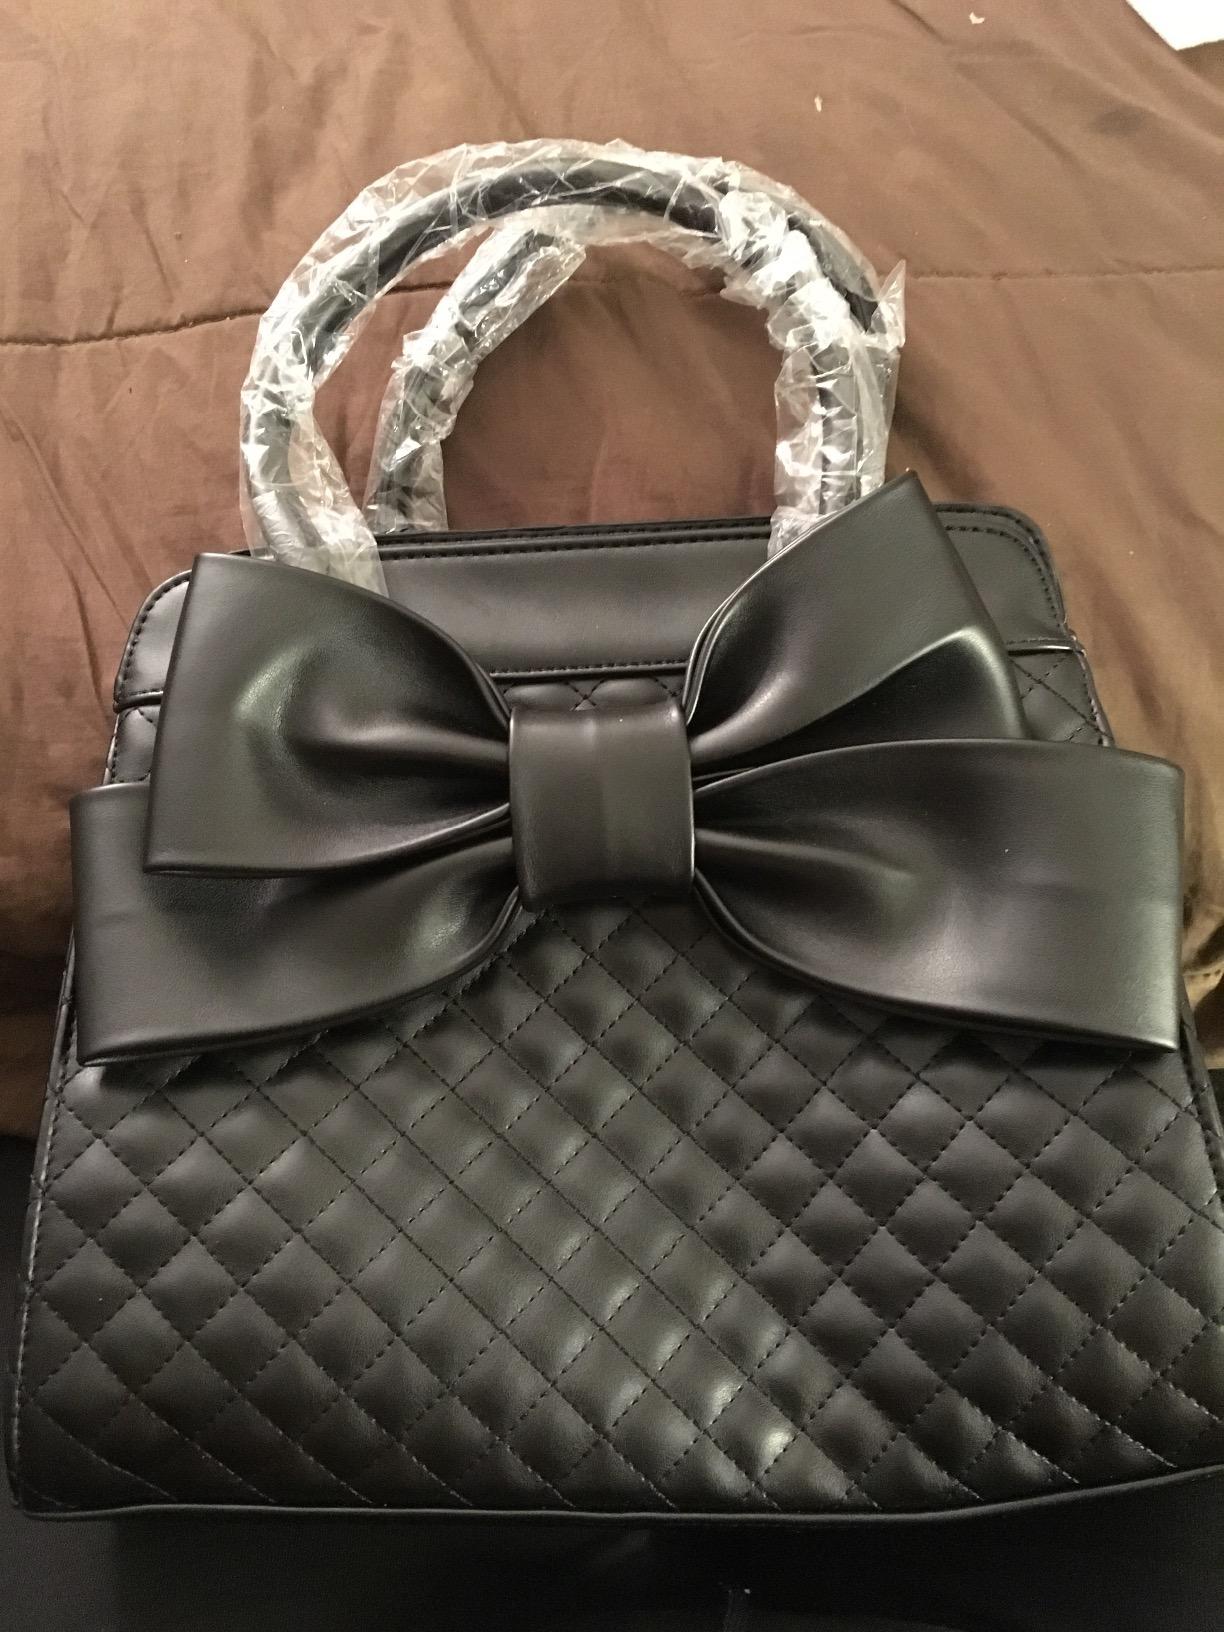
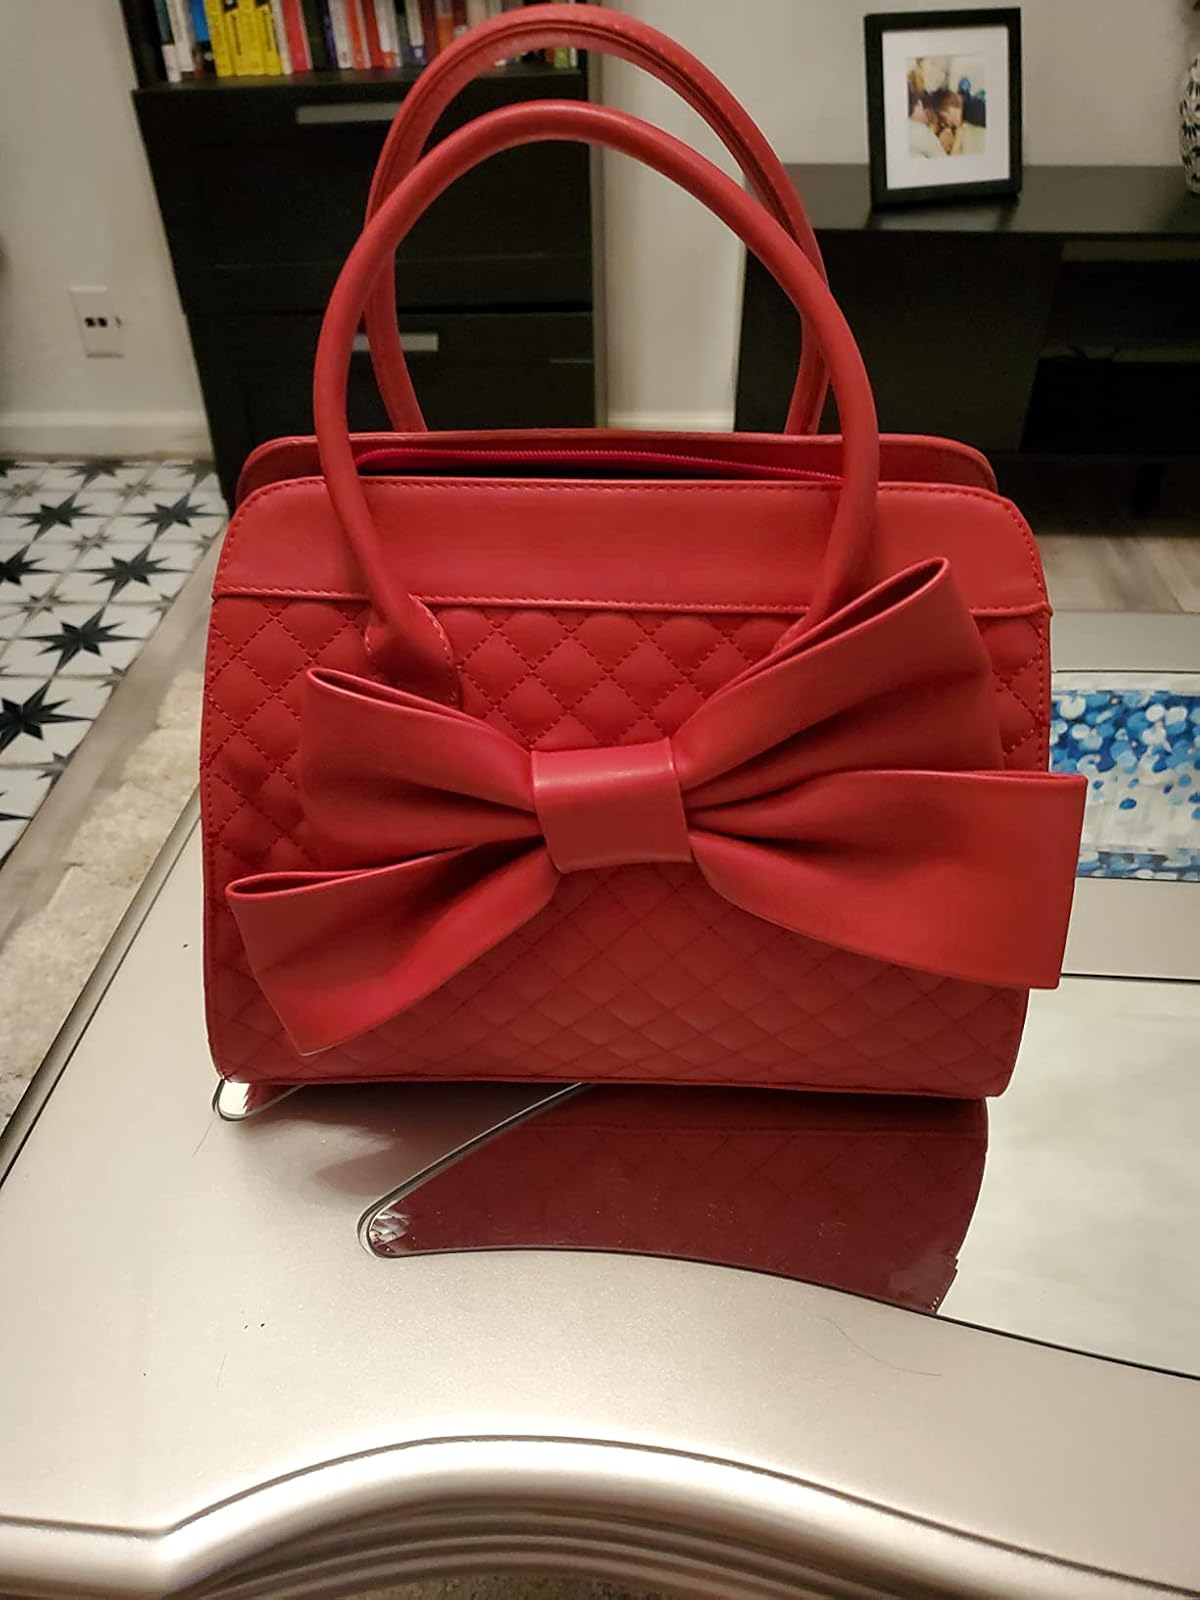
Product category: accessories_handbag
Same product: no